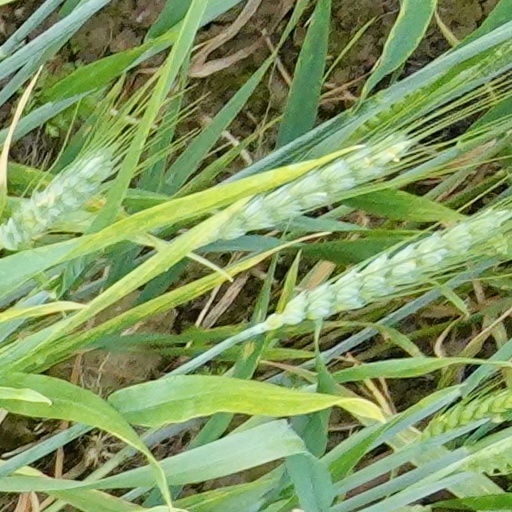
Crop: wheat